Crusher

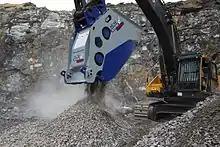
This is a crusher bucket, crushing rock in a quarry, for recycling the material previously extracted.

VSI crushers use a different approach involving a high speed rotor with wear resistant tips and a crushing chamber designed to 'throw' the rock against. The VSI crushers utilize velocity rather than surface force as the predominant force to break rock. In its natural state, rock has a jagged and uneven surface. Applying surface force (pressure) results in unpredictable and typically non-cubical resulting particles. Utilizing velocity rather than surface force allows the breaking force to be applied evenly both across the surface of the rock as well as through the mass of the rock. Rock, regardless of size, has natural fissures (faults) throughout its structure. As rock is 'thrown' by a VSI rotor against a solid anvil, it fractures and breaks along these fissures. Final particle size can be controlled by 1) the velocity at which the rock is thrown against the anvil and 2) the distance between the end of the rotor and the impact point on the anvil. The product resulting from VSI crushing is generally of a consistent cubical shape such as that required by modern Superpave highway asphalt applications. Using this method also allows materials with much higher abrasiveness to be crushed than is capable with an HSI and most other crushing methods.